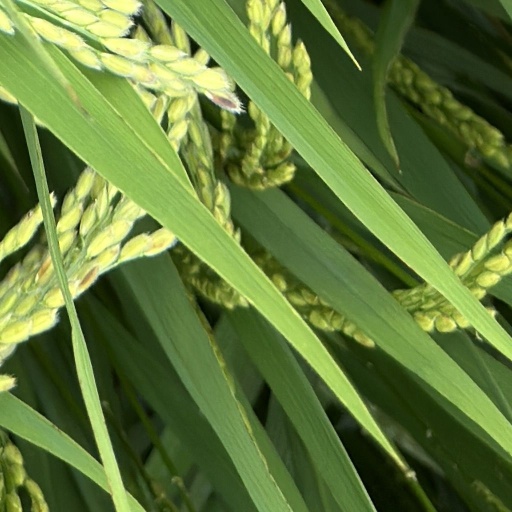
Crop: rice